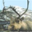
Label: deer